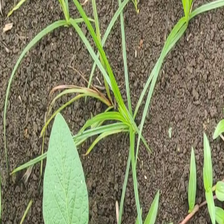
Weed species: Lavhala_(Cyperus_Rotundus)